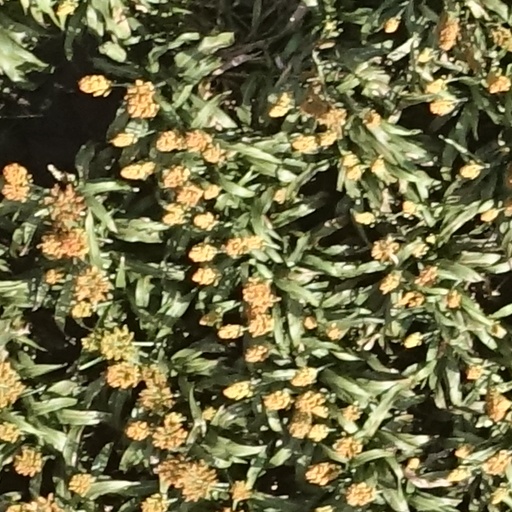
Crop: sorghum